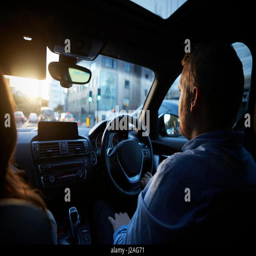
over shoulder view of couple in car driving in the city